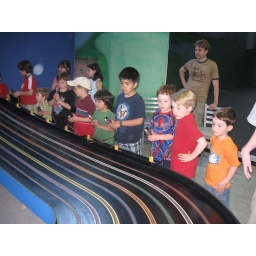
The boys celebrate their birthday with their friends by racing slot cars and playing in the gym.